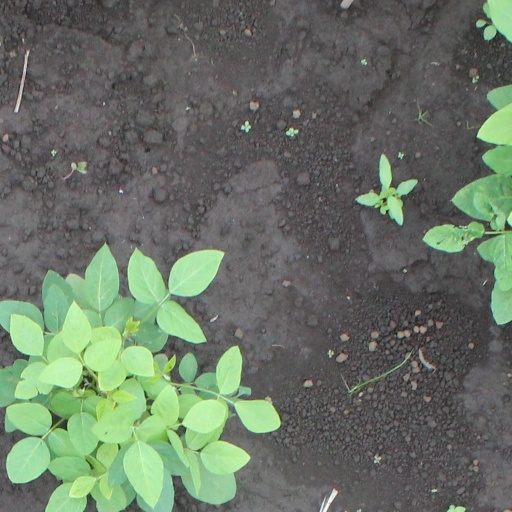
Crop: soybean